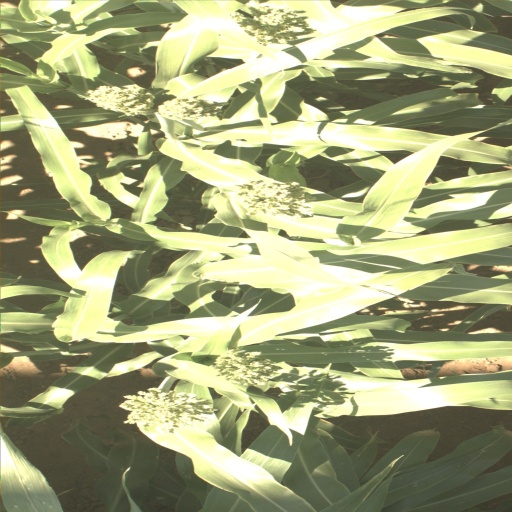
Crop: sorghum